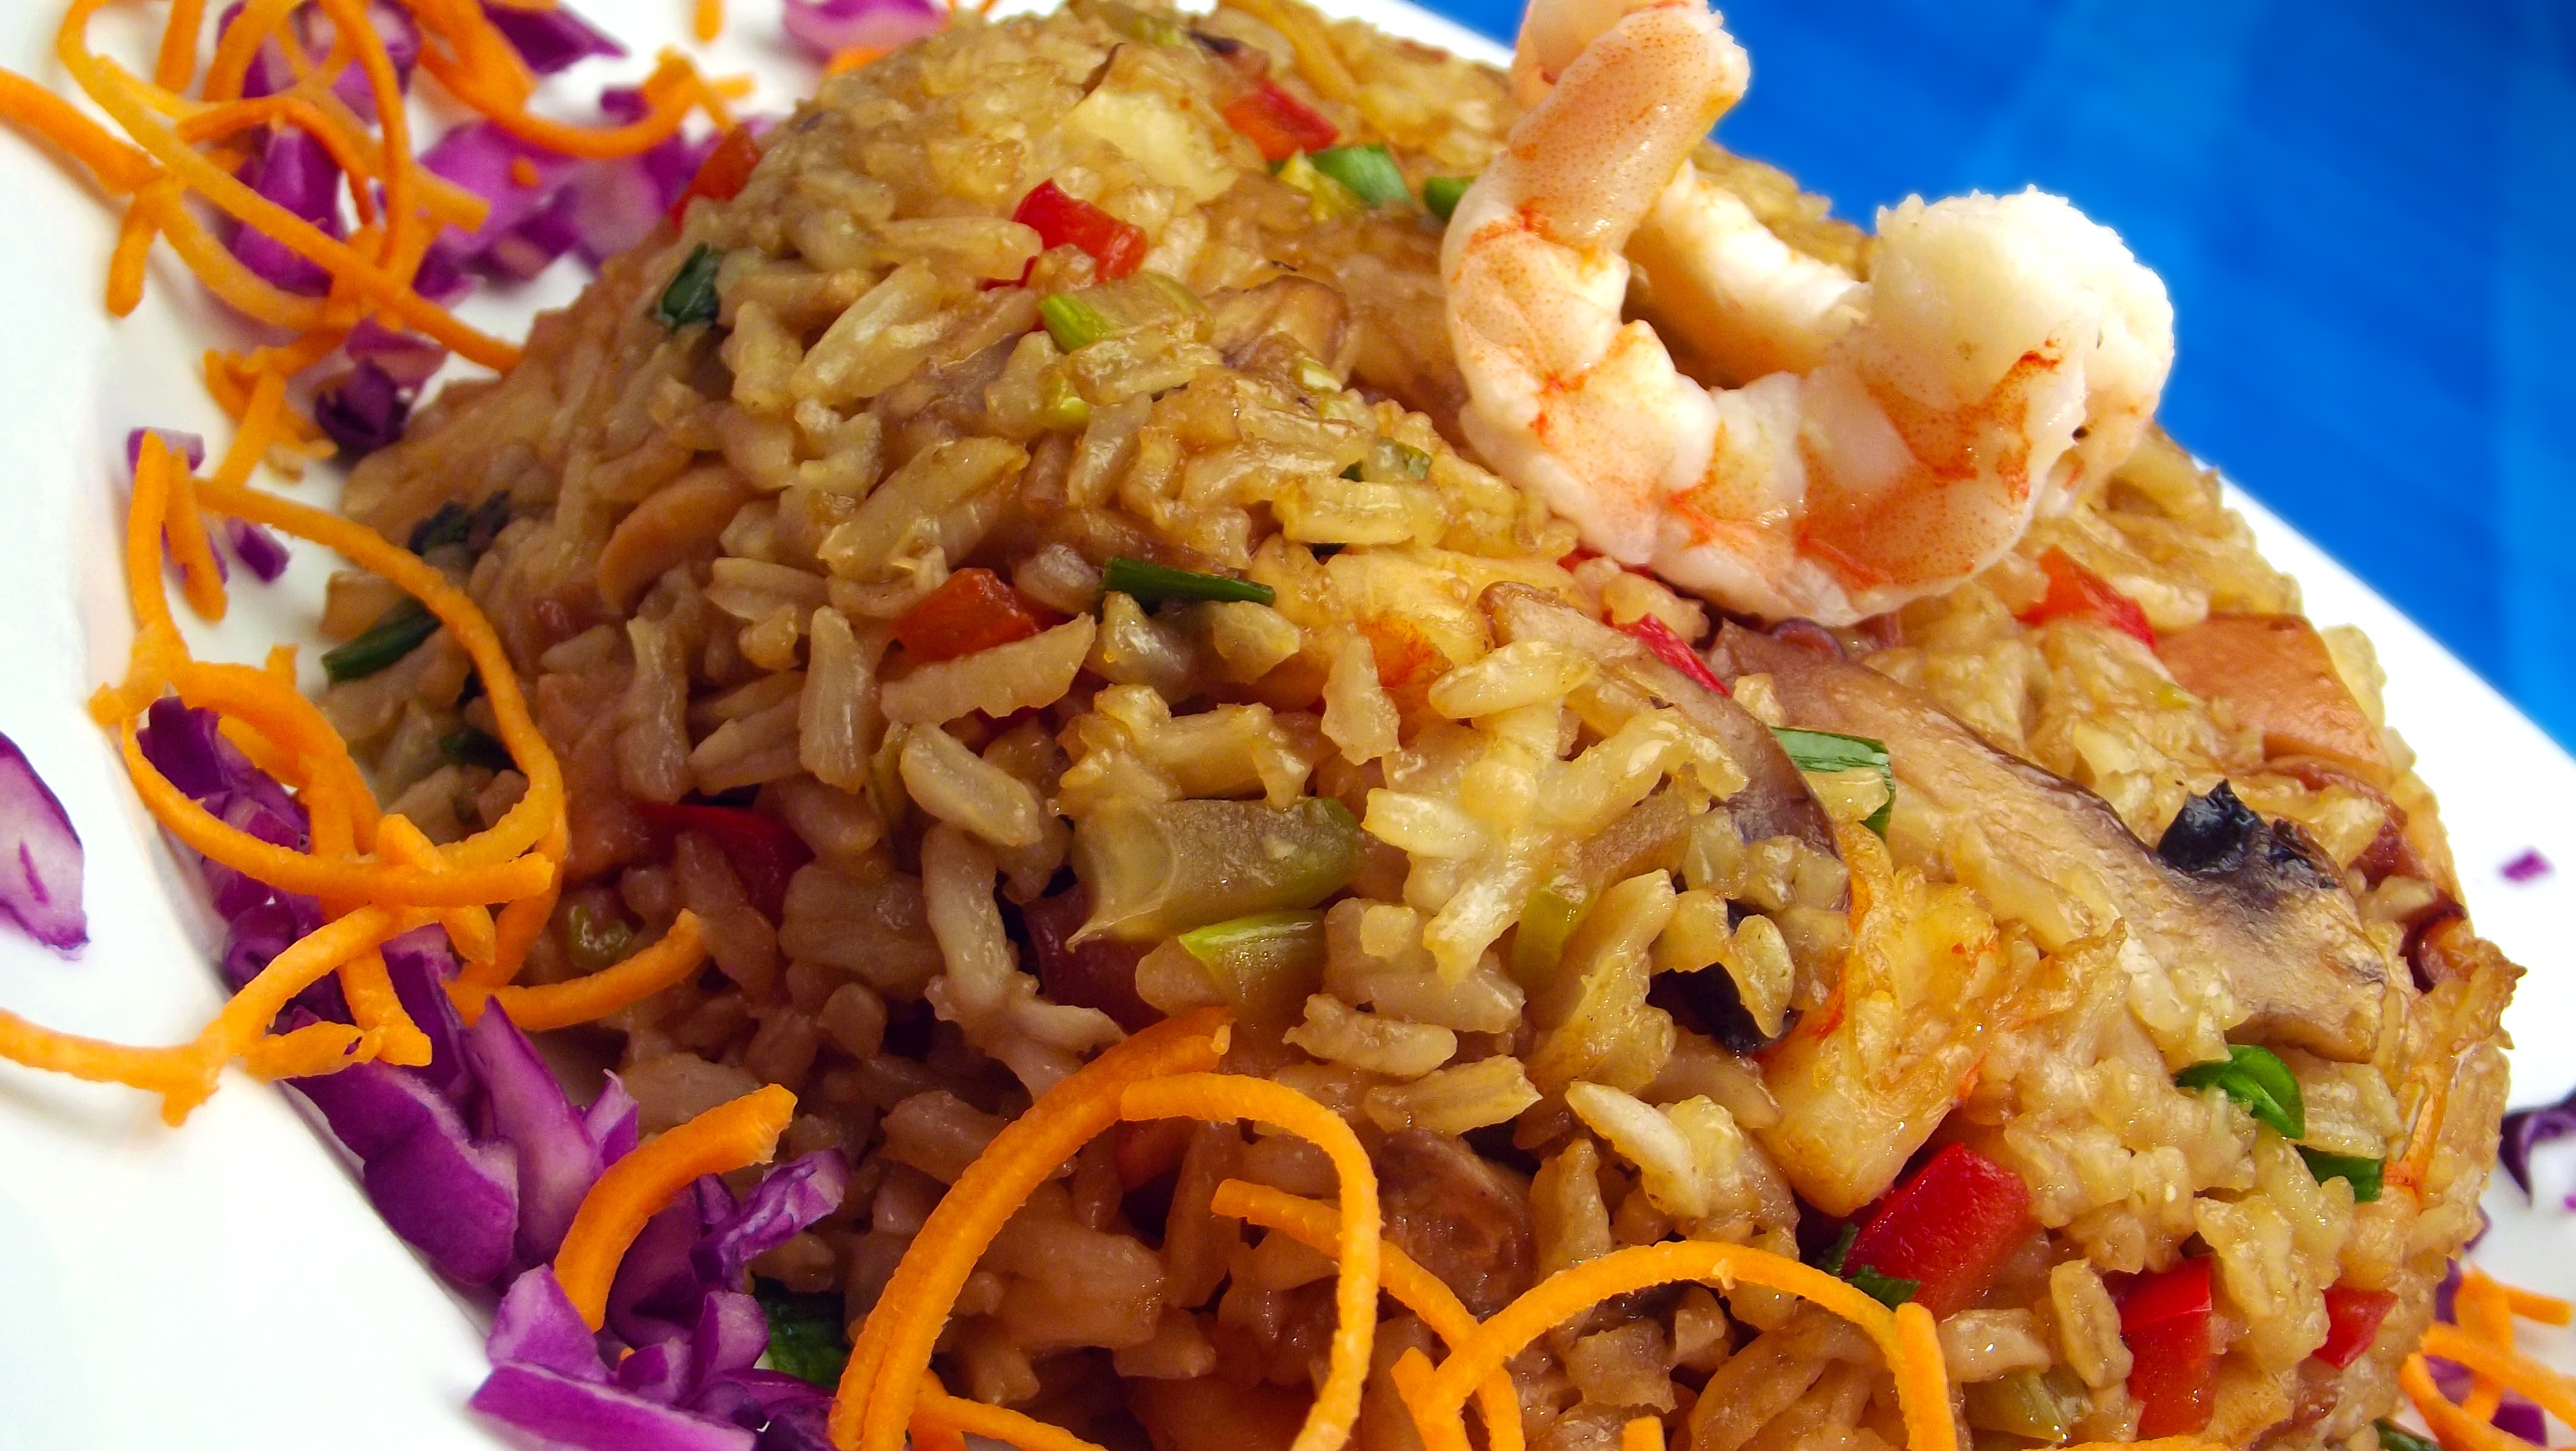
restaurant, dish, meal, food, produce, asia, gourmet, cuisine, rice, shrimp, asian food, fried rice, japanese, commodity, thai food, nasi goreng, chinese food, pilaf, food grain, biryani, yeung chow fried rice, thai fried rice